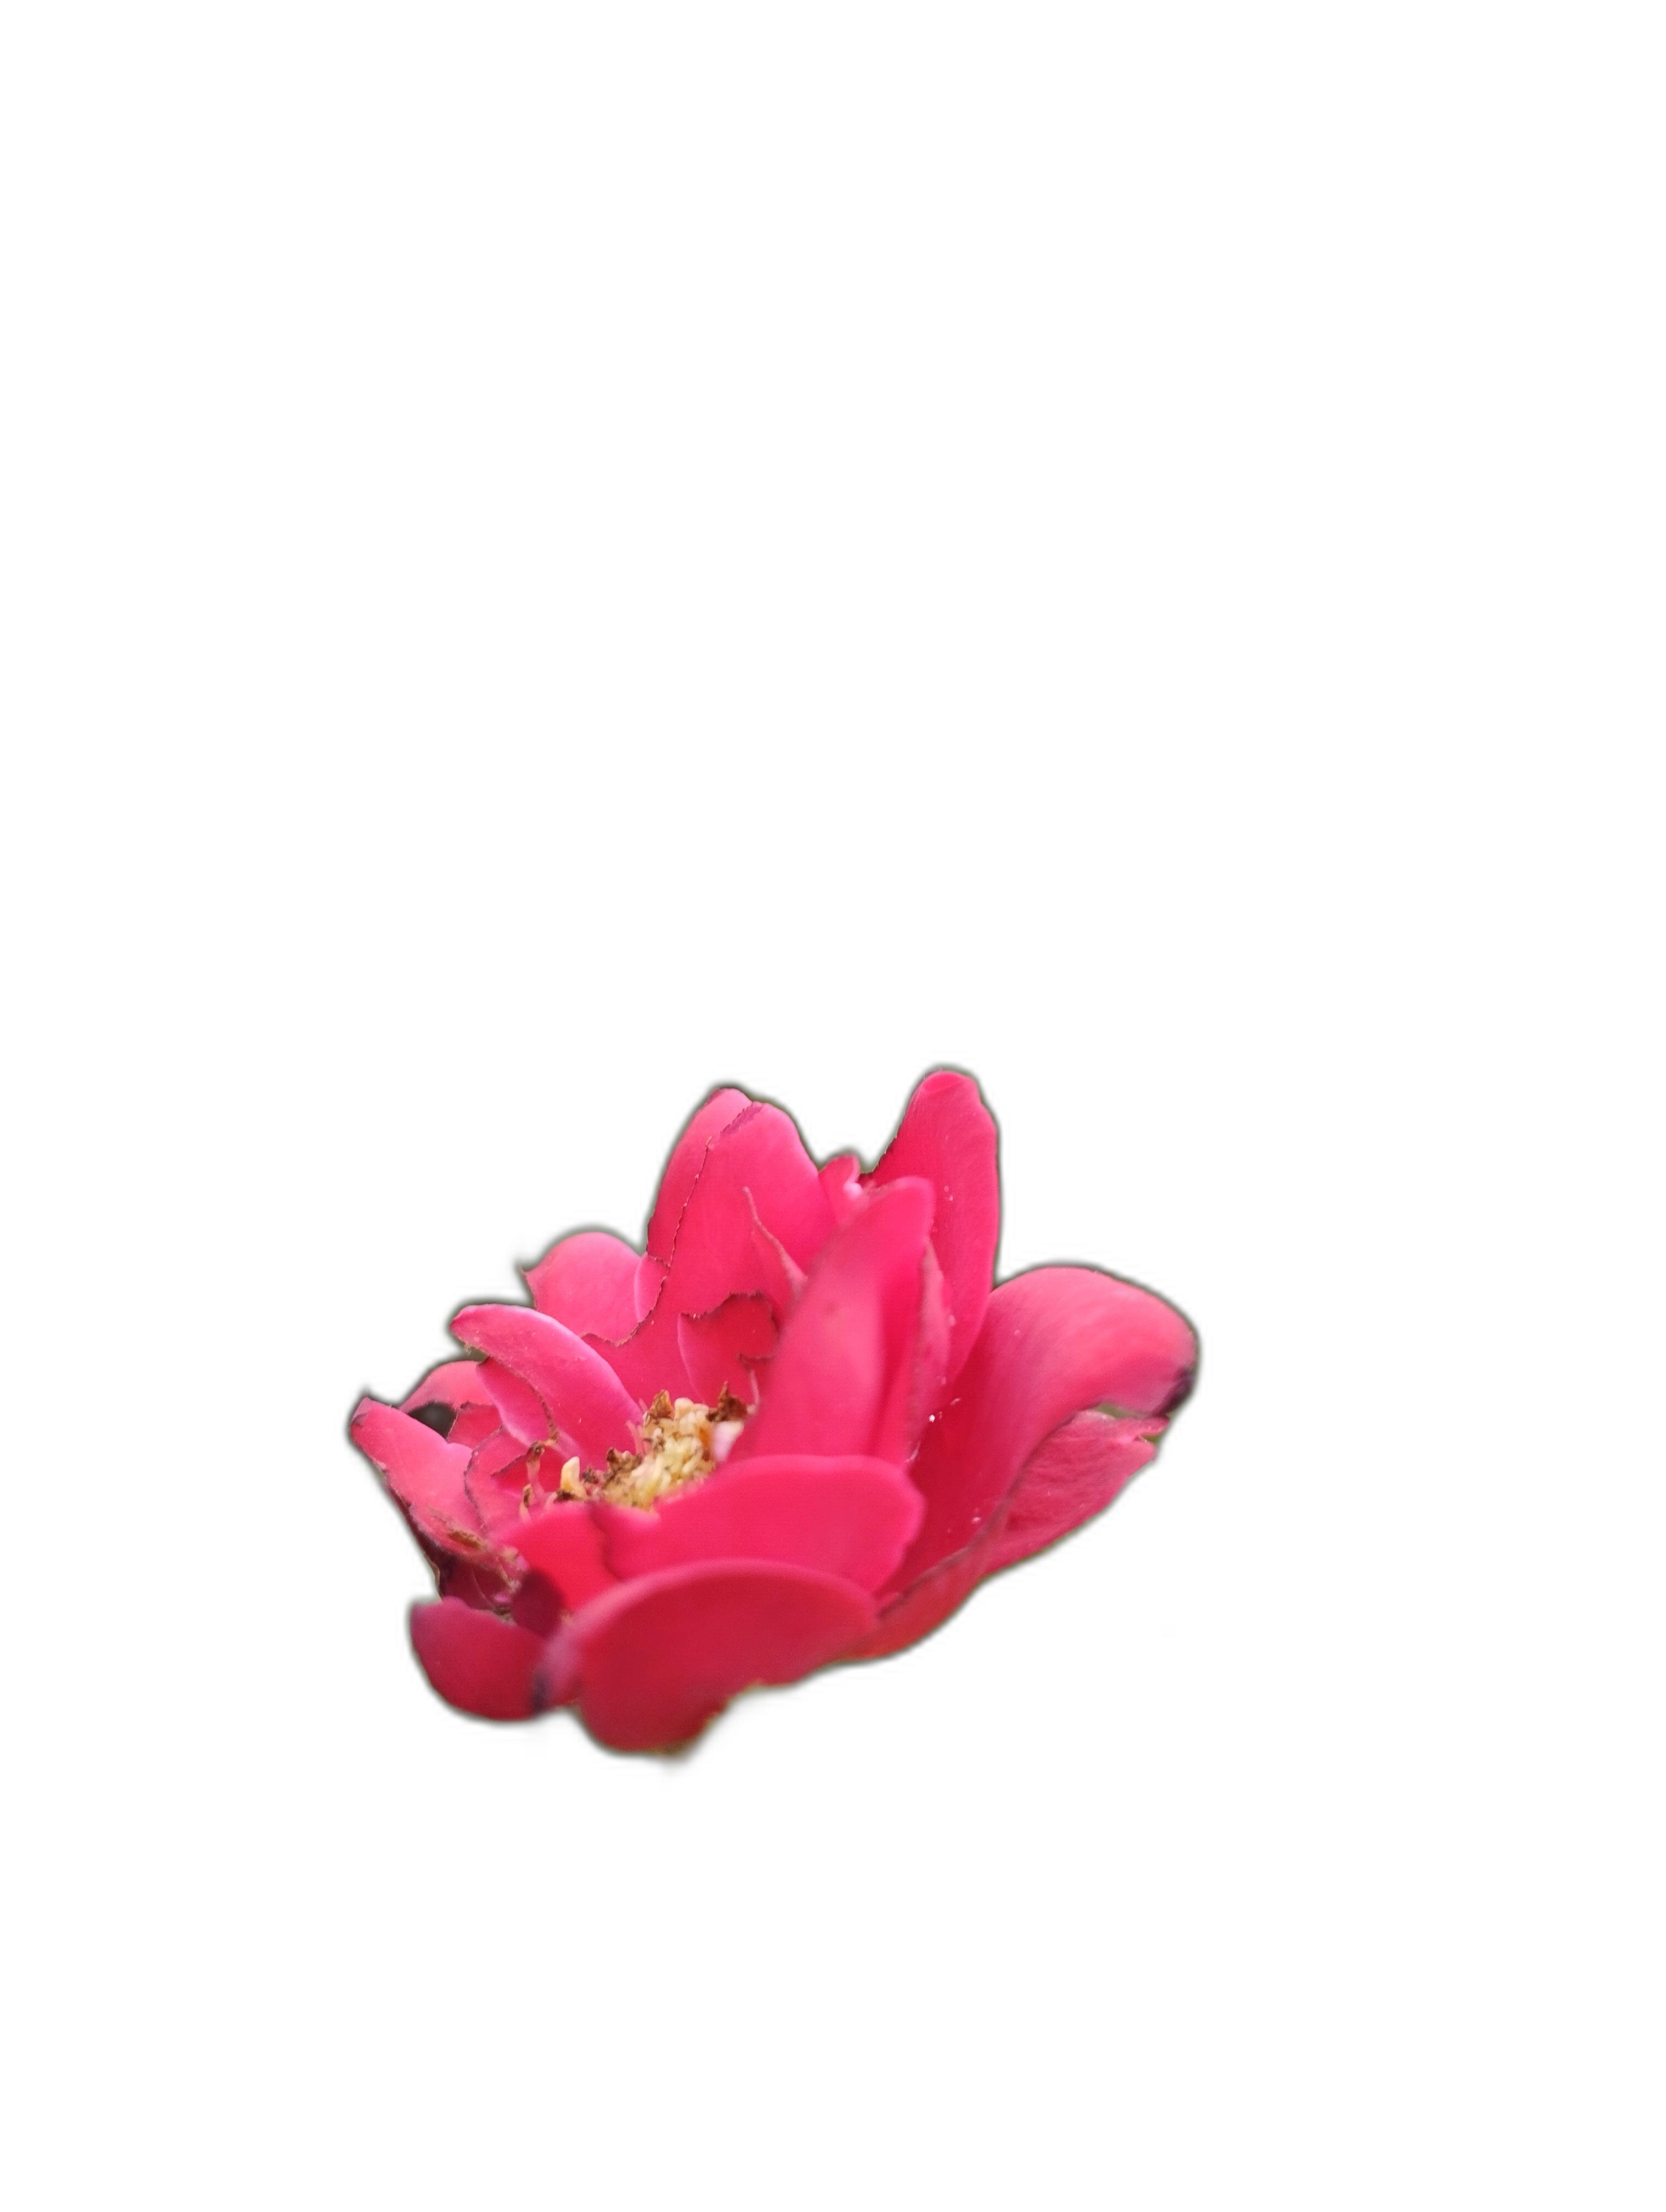
Label: Rose